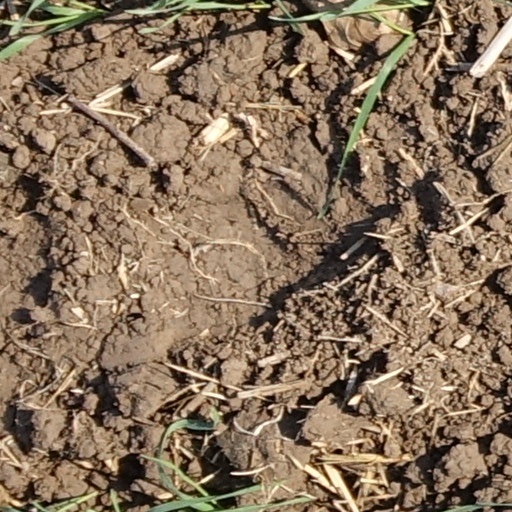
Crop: wheat